Ali Sastroamidjojo

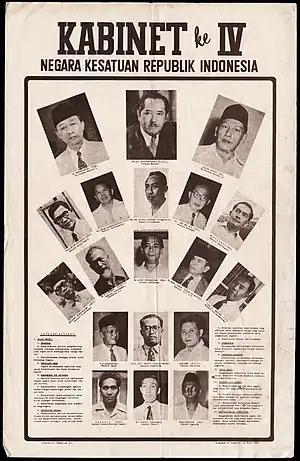
Poster showing the First Ali Sastroamidjojo Cabinet

Ali returned to the Dutch East Indies in 1928, and he opened a lawyer's office. He also published the "Djanget" magazine in Surakarta, together with fellow future prime minister Soekiman Wirjosandjojo. However, he left his job to join Sukarno's Indonesian National Party (PNI). The PNI would eventually become a revolutionary organization, with Ali becoming a member of the Yogyakarta Branch of the PNI. Around this time, his wife, Titi Roelia, became an activist in the independence and feminist movement. He and Sukarno feuded over the issue of clothing within the PNI organization, with Sukarno wanting all members to wear uniform clothing, while Ali wanted members to wear "sarungs." Despite some differences, both men remained as good friends.